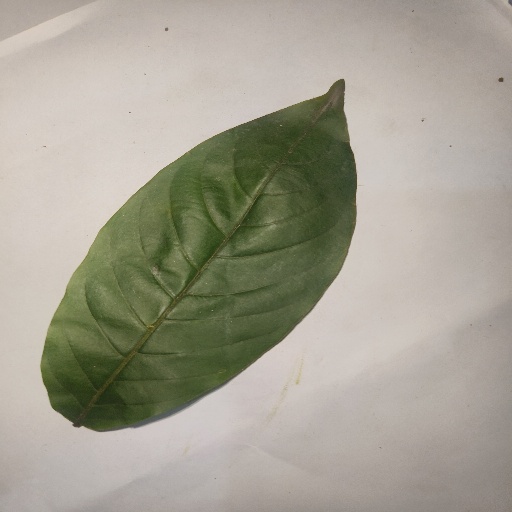
Species: HariTaki
Leaf condition: Healthy Leaf